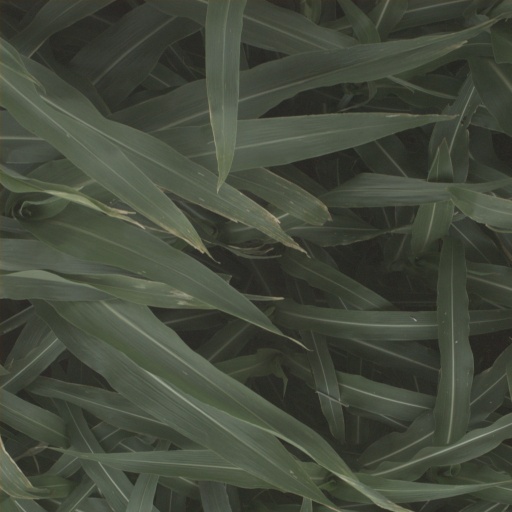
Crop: sorghum